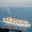
Label: ship